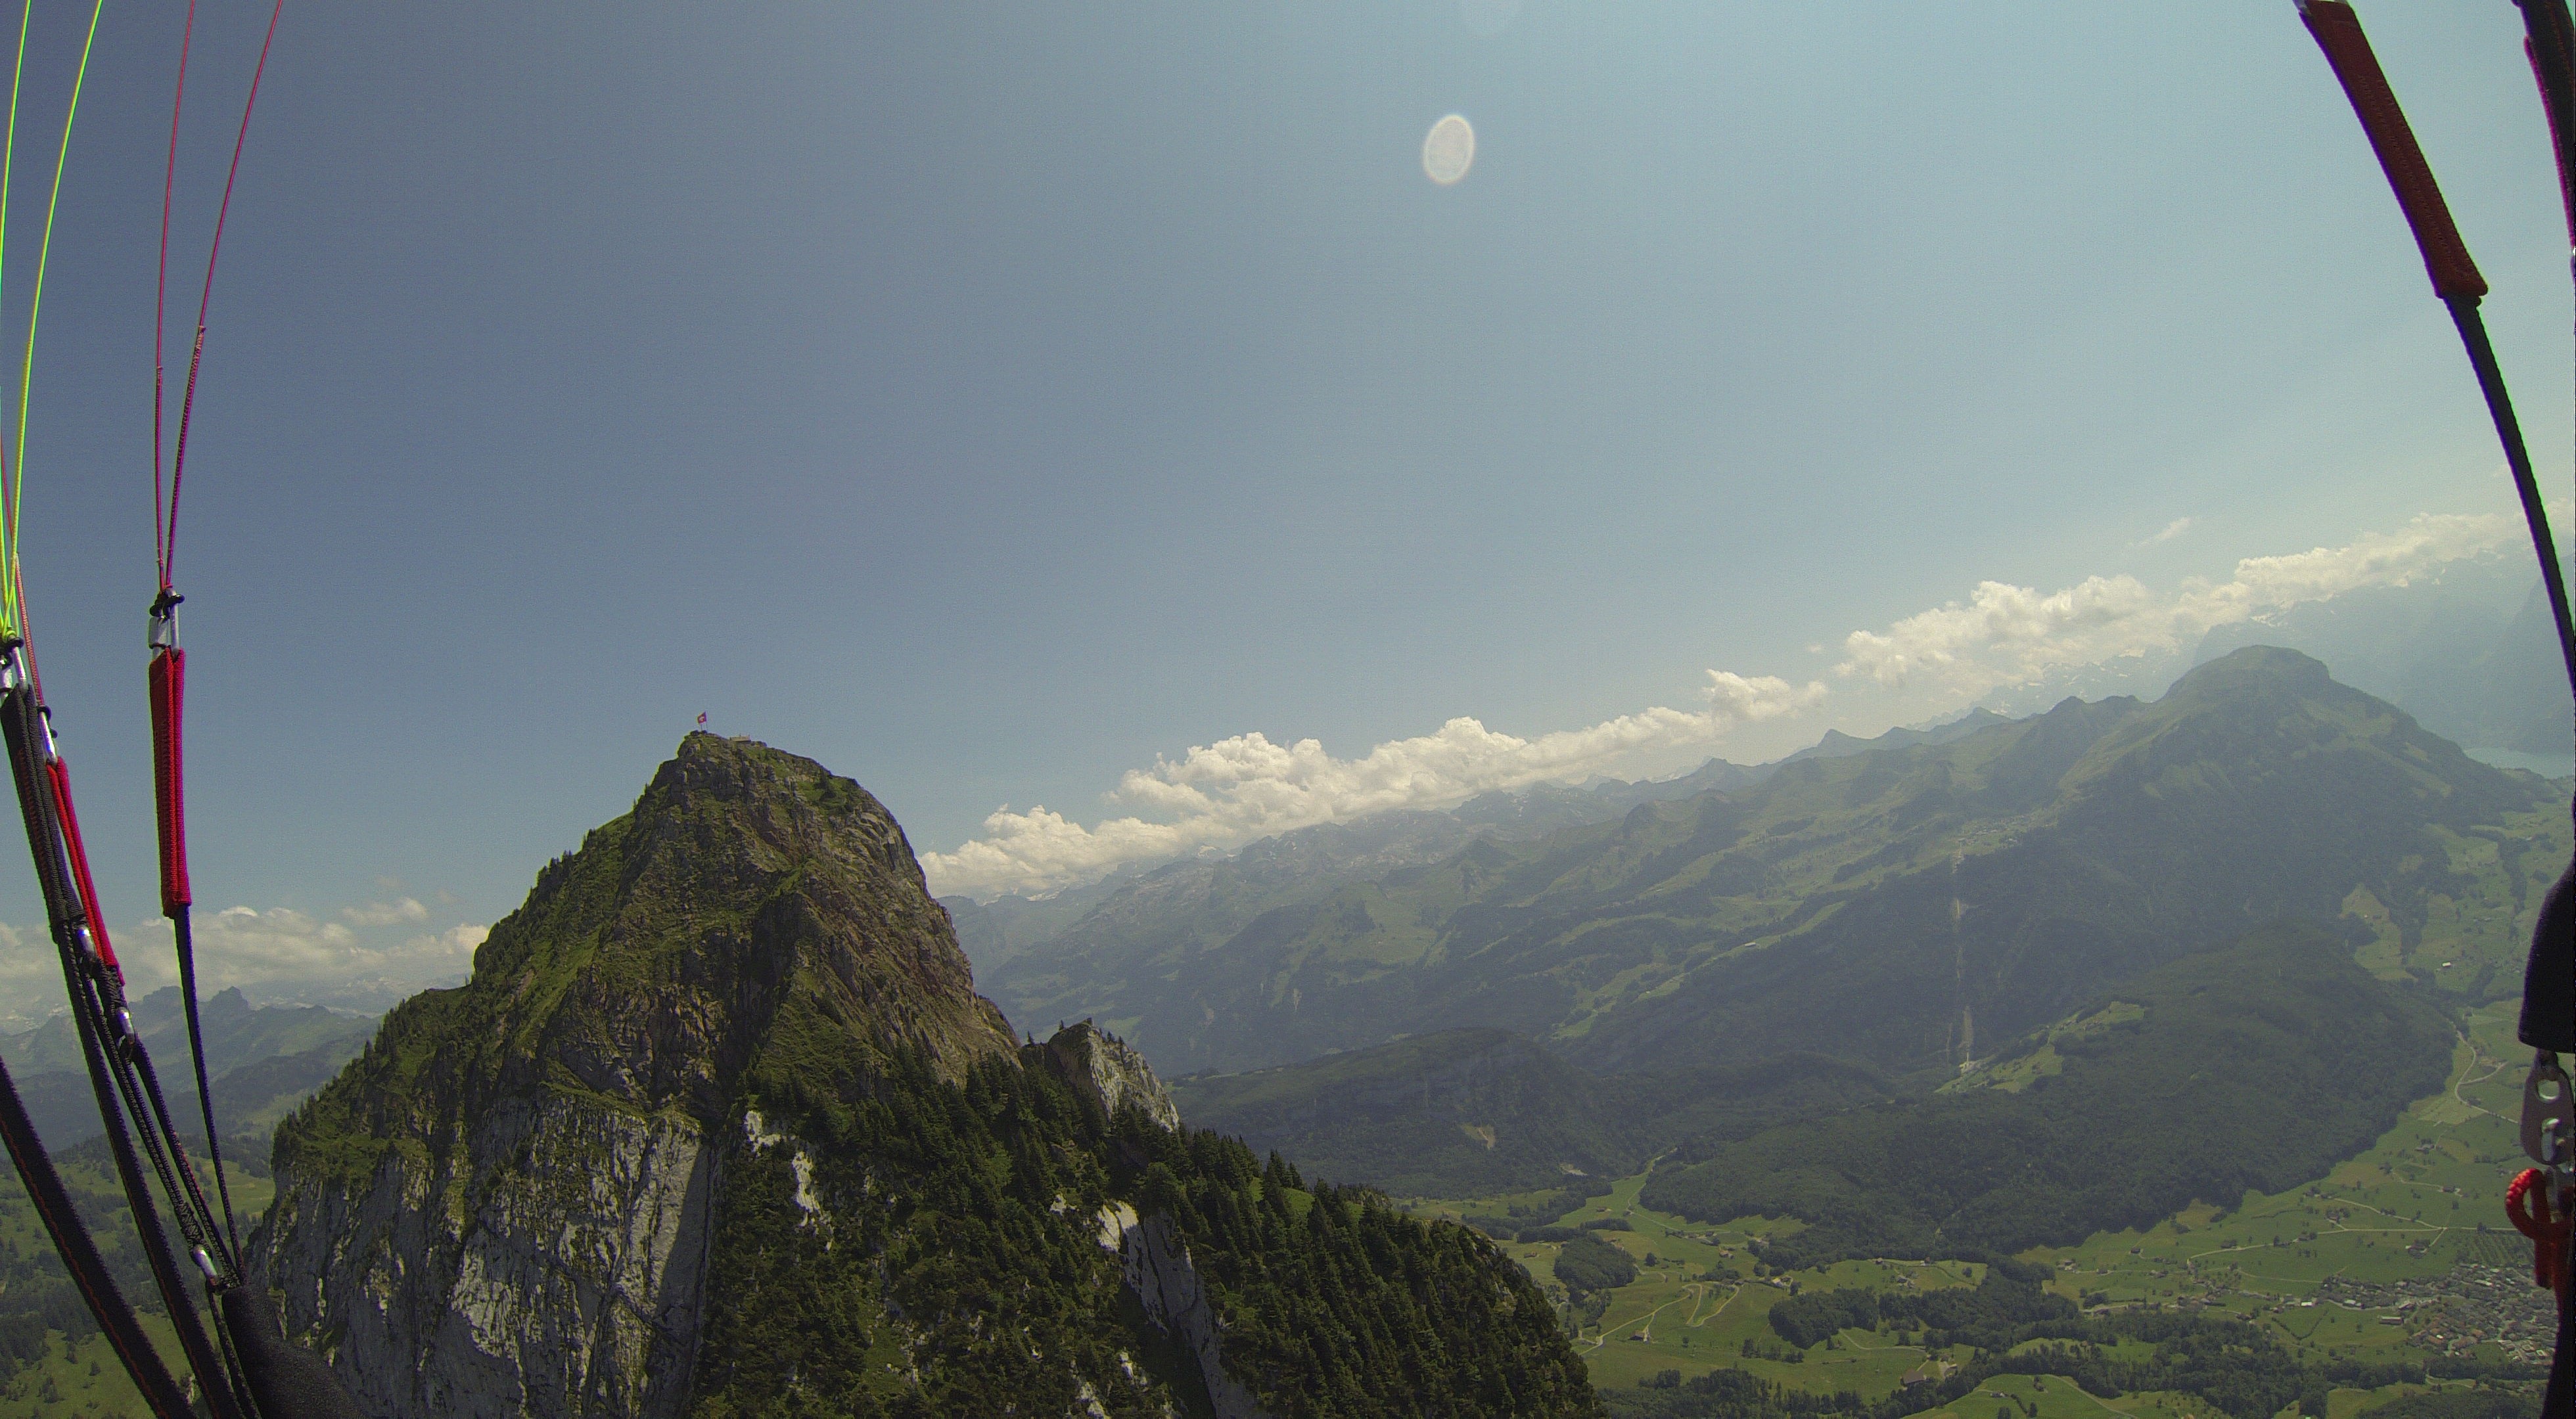
mountain, adventure, mountain range, fly, summer, freedom, extreme sport, paragliding, sports, mountains, alps, air sports, myths, mountainous landforms, windsports, schwyz